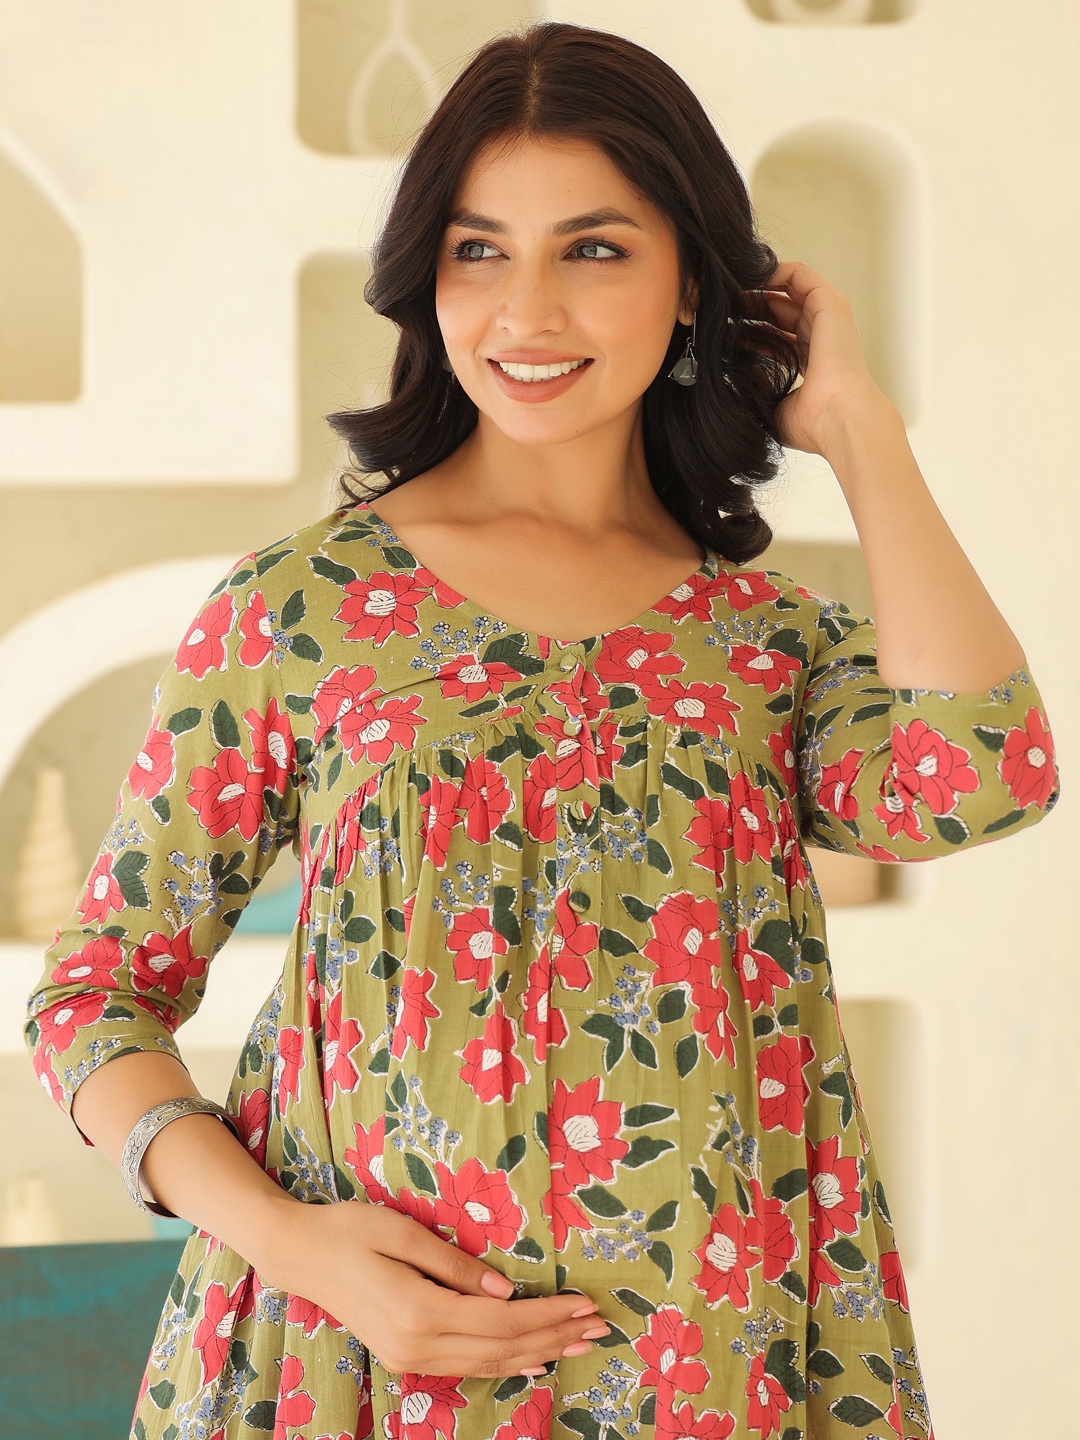
Sage Green Pure Cotton Floral Printed Gathered Maternity Kurta
Brand: Maternity By Janasya
Elevate your maternity elegance with our serene sage green floral-printed a-line kurta, tailored for the moms of janasya. Crafted from soft pure cotton, this kurta offers both comfort and style. The flattering v-neckline adds a touch of sophistication, while gentle gathers and a side pocket enhance the graceful silhouette, celebrating the beauty of pregnancy. The button closure in the front ensures a feeding friendly style. Perfect for any occasion, this kurta ensures you feel radiant and chic throughout your maternity journey. Kurta Color : Sage Kurta Fabric : Cotton Kurta Work : Floral | Kurta 1 Pocket Size Details : Kurta Length : 46 Inches Package Contains : 1 Kurta
Category: Apparel & Accessories > Clothing > Maternity Clothing > Maternity Tops > Tunics